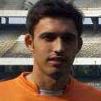
Age: 23